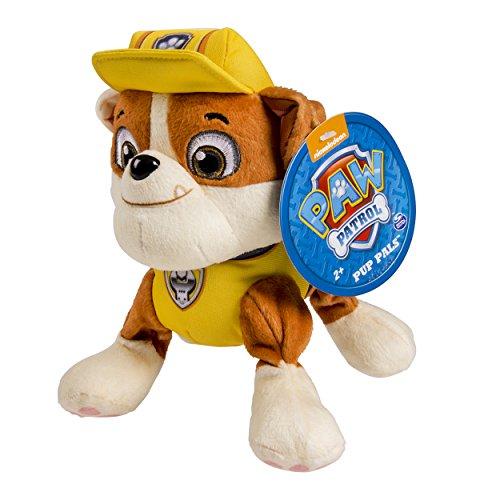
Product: Paw Patrol Plush Pup Pals, Rubble
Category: Toys & Games | Stuffed Animals & Plush Toys | Stuffed Animals & Teddy Bears
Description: Paw Patrol Pup Pals are made from premium plush materials that are soft to the touch.
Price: $10.94
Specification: ProductDimensions:6.5x6x5.7inches|ItemWeight:3.2ounces|ShippingWeight:3.2ounces(Viewshippingratesandpolicies)|DomesticShipping:ItemcanbeshippedwithinU.S.|InternationalShipping:ThisitemcanbeshippedtoselectcountriesoutsideoftheU.S.LearnMore|ASIN:B00ITOB3DM|Itemmodelnumber:20064017-6023999|Manufacturerrecommendedage:36months-5years